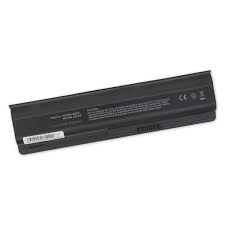
Waste category: battery